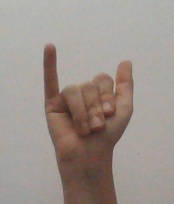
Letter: ya